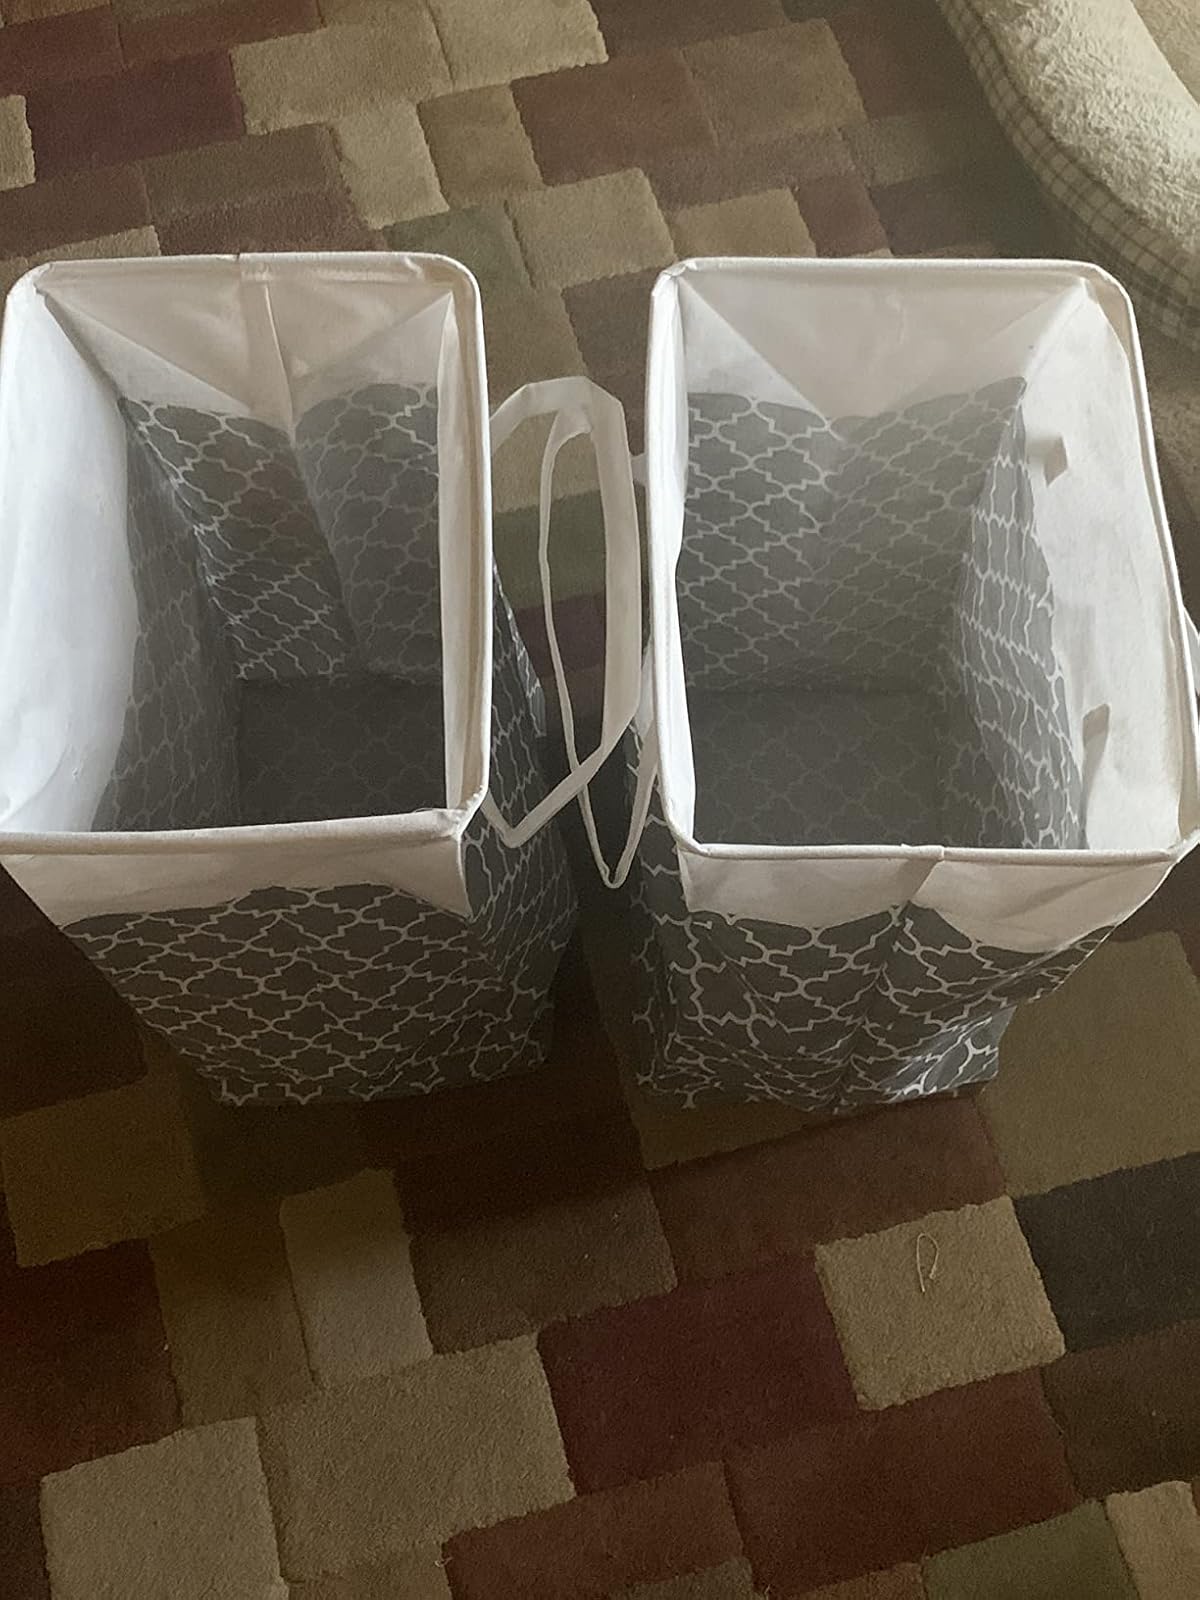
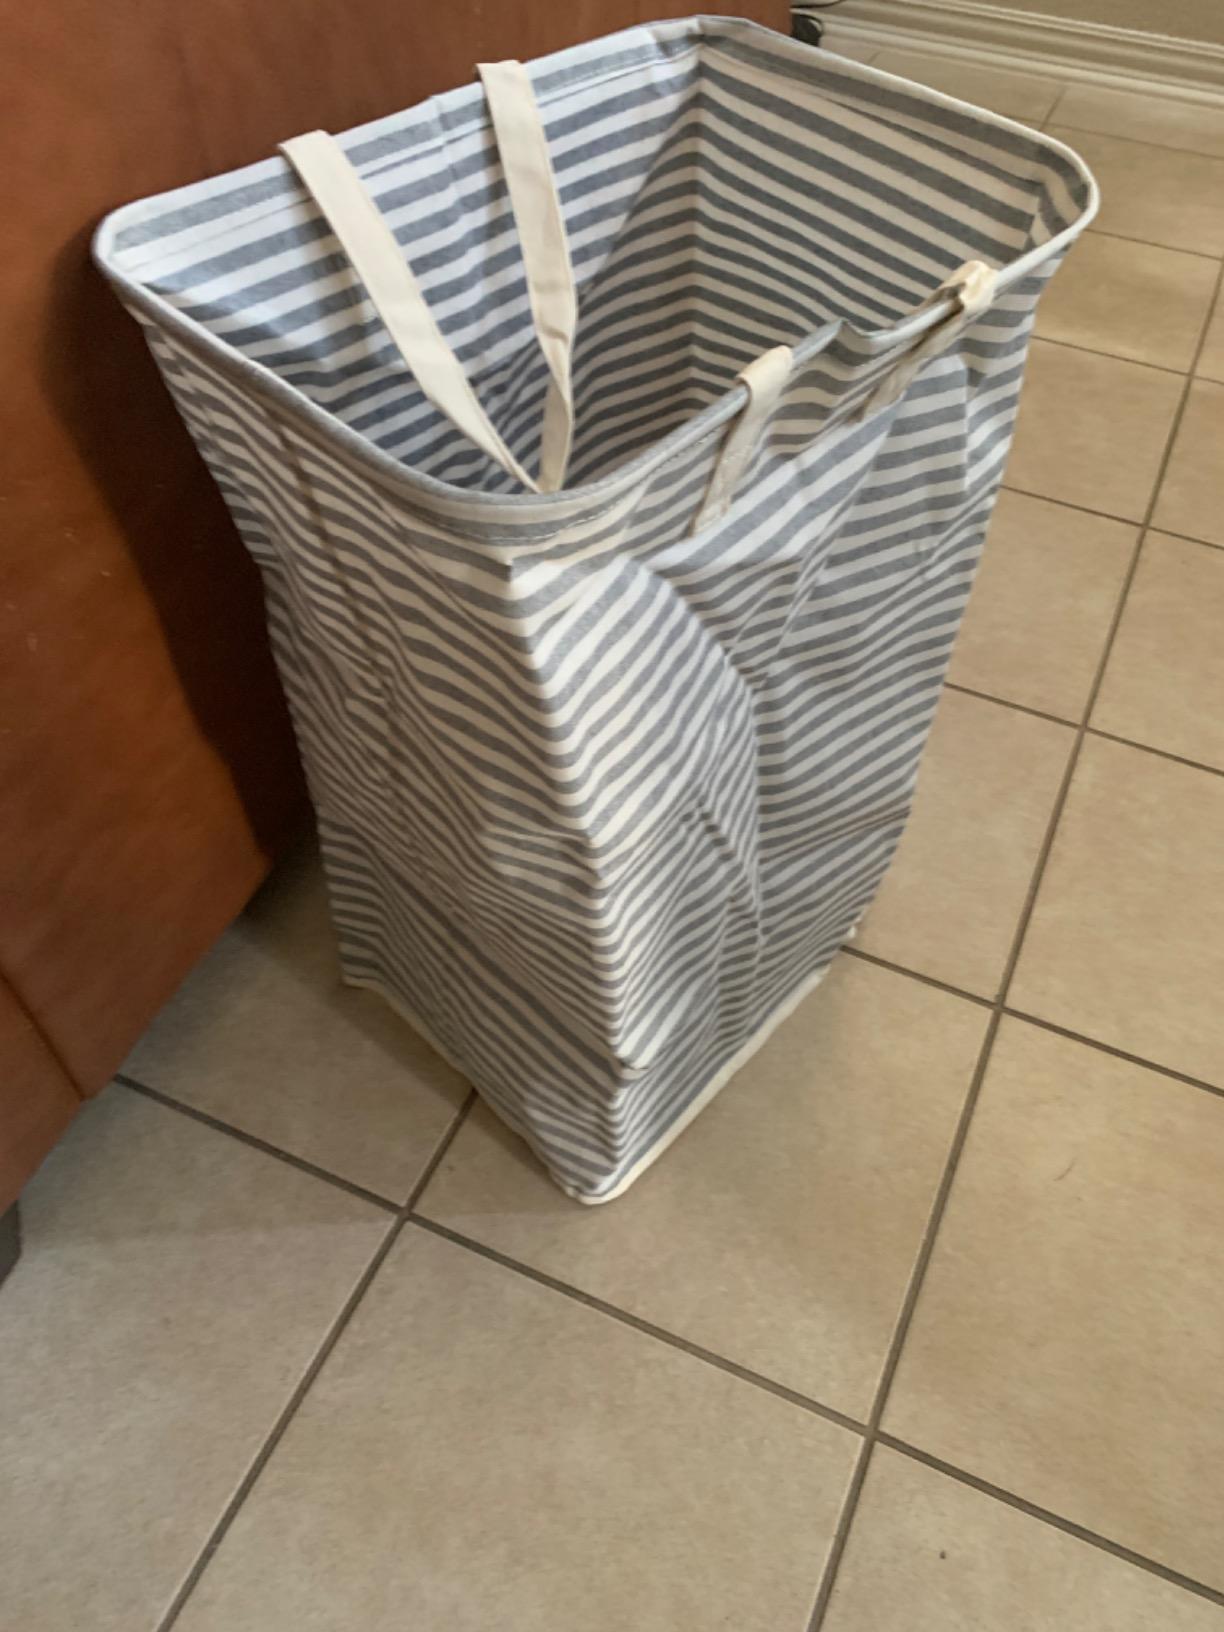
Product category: items_hamper
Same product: no